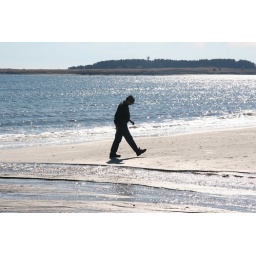
Moi, with salt water beside me {background} and the creek from the pine barrens in the foreground.Crescent Beach State Park, Maine.